Battle of Zusmarshausen

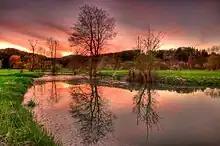
The River Schmutter, along which the Imperials made their stand in the afternoon of 17 May.

The battle began at 7 AM on 17 May, when Montecuccoli's troops in Zusmarshausen came under attack from the Swedish vanguard. Montecuccoli held off the Swedish attacks for an hour before ordering his men to pull back eastward to the village of Herpfenried, where they mounted another stand. This time, however, a group of French cavalry managed to work their way round the southern side of Montecuccoli's position, threatening to cut him off from the rest of the Imperial-Bavarian army. Melander himself dashed back to rescue the rearguard, and in the resulting melee the general was shot in the chest and killed.